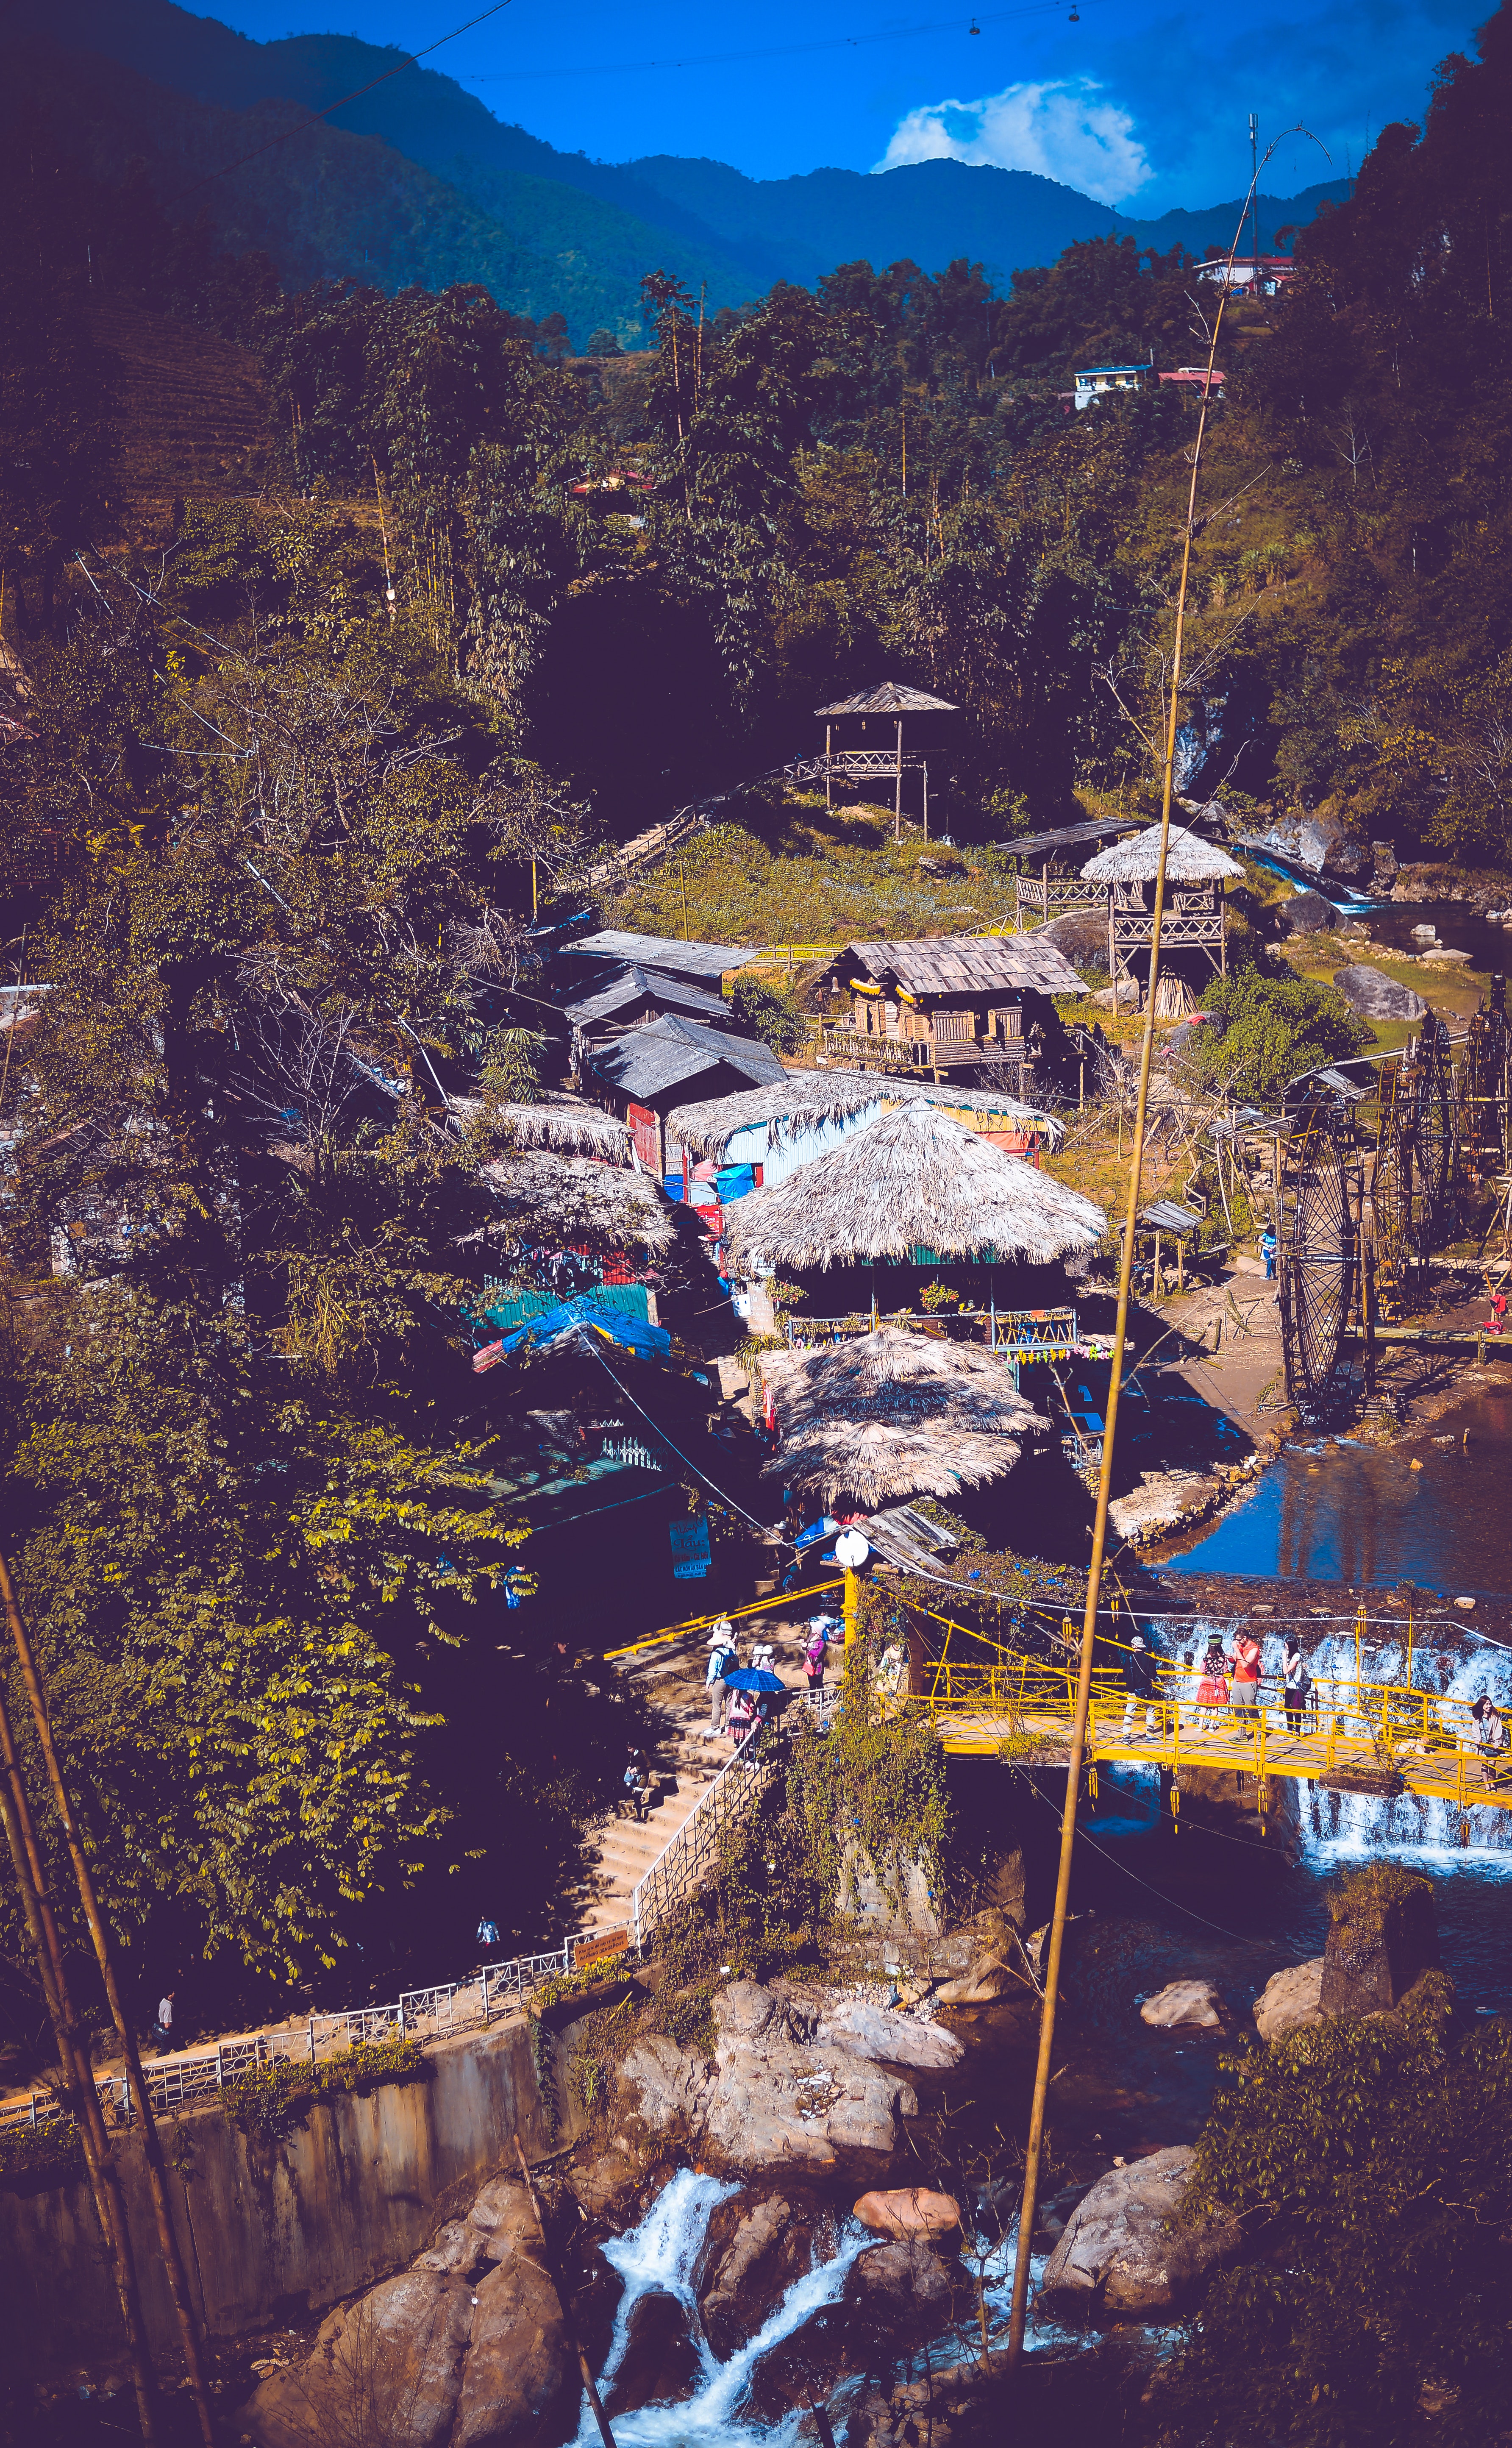
sky, geological phenomenon, tree, mountain, landscape, mountain village, reflection, plant, rock, world, city, tourism, village